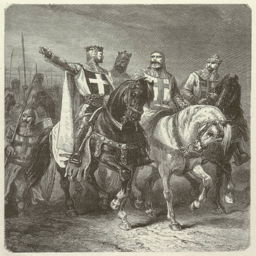
leaders of military conflict , wood engraving , published vector art illustration